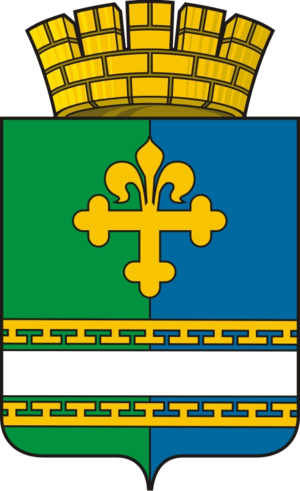
Bogdanovitch est une ville de l'oblast de Sverdlovsk, en Russie, et le centre administratif du raïon de Bogdanovitch. Sa population s'élevait à 29 903 habitants en 2013.